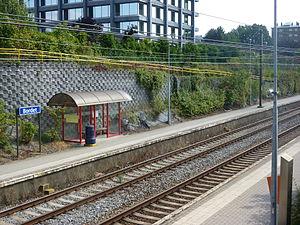
Gare de Bordet, Bruxelles, Belgique.
La gare de Bordet est une gare ferroviaire belge de la ligne 26 de Schaerbeek à Hal, située sur le territoire de la commune d'Evere dans la région de Bruxelles-Capitale. À la jonction de l'avenue Jules Bordet et de la chaussée de Haecht, près de Haren.